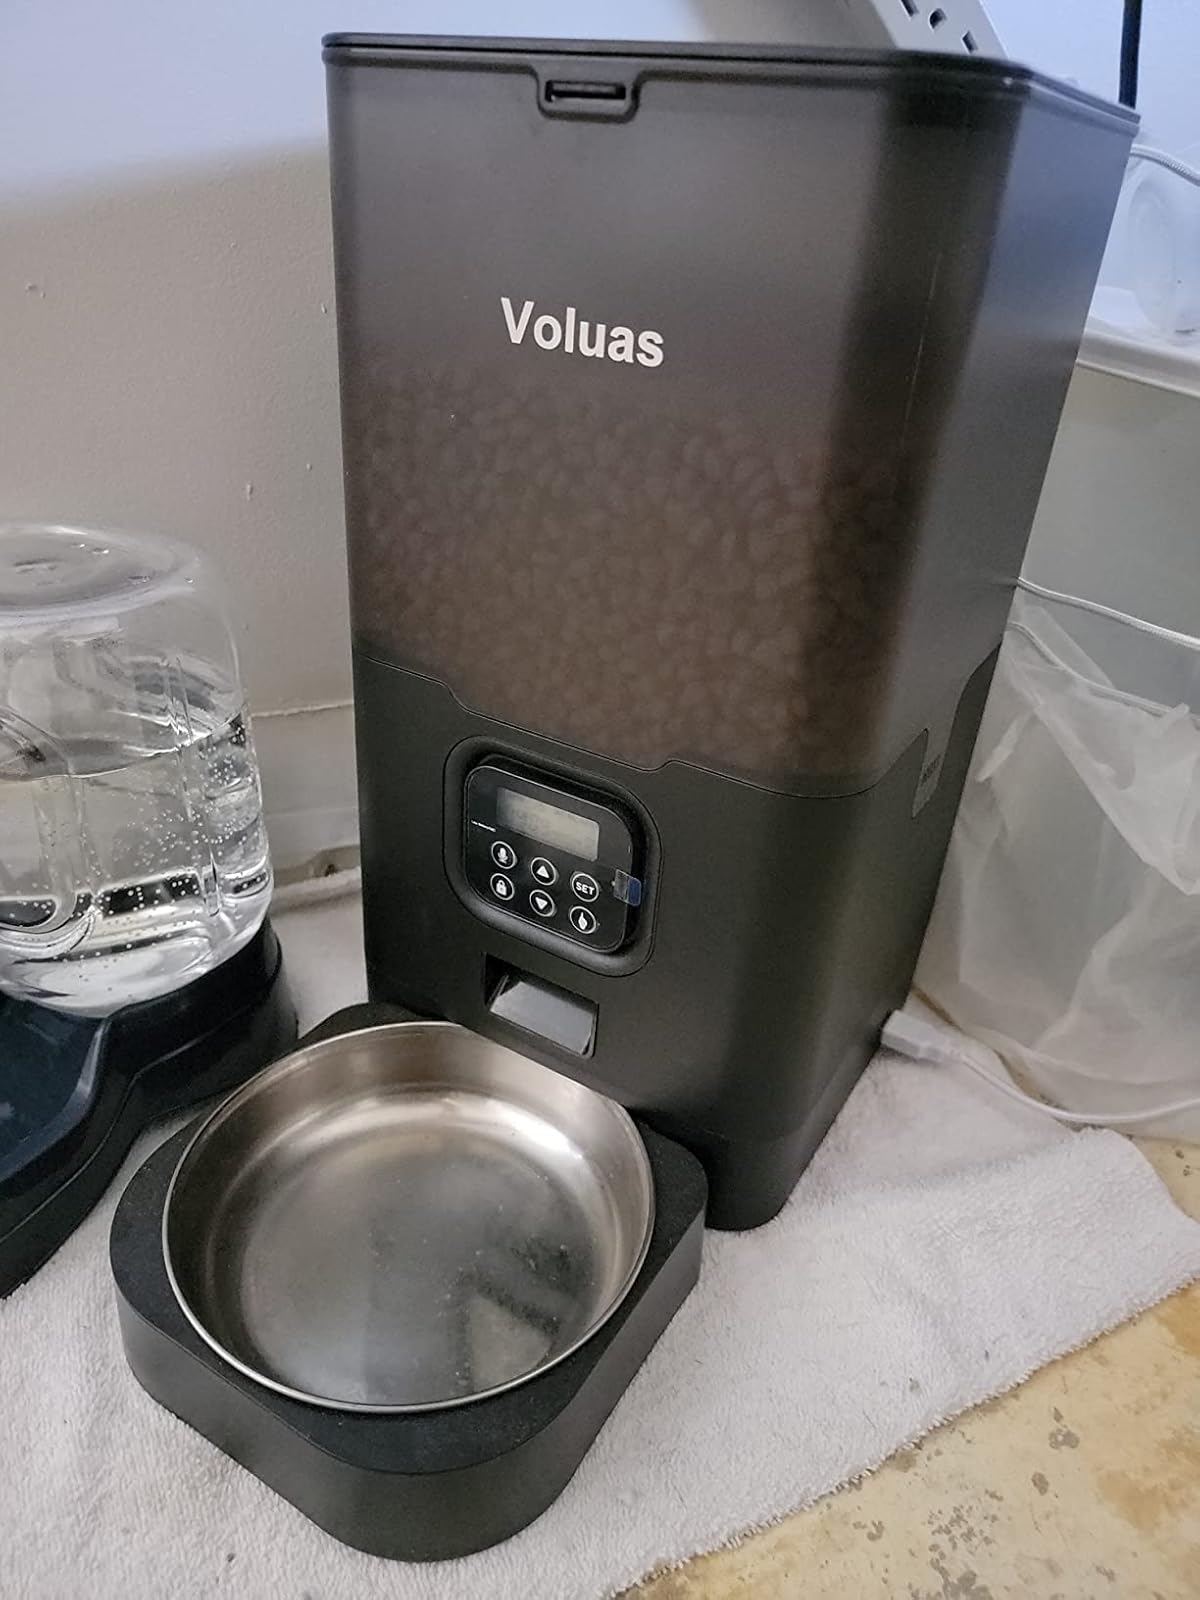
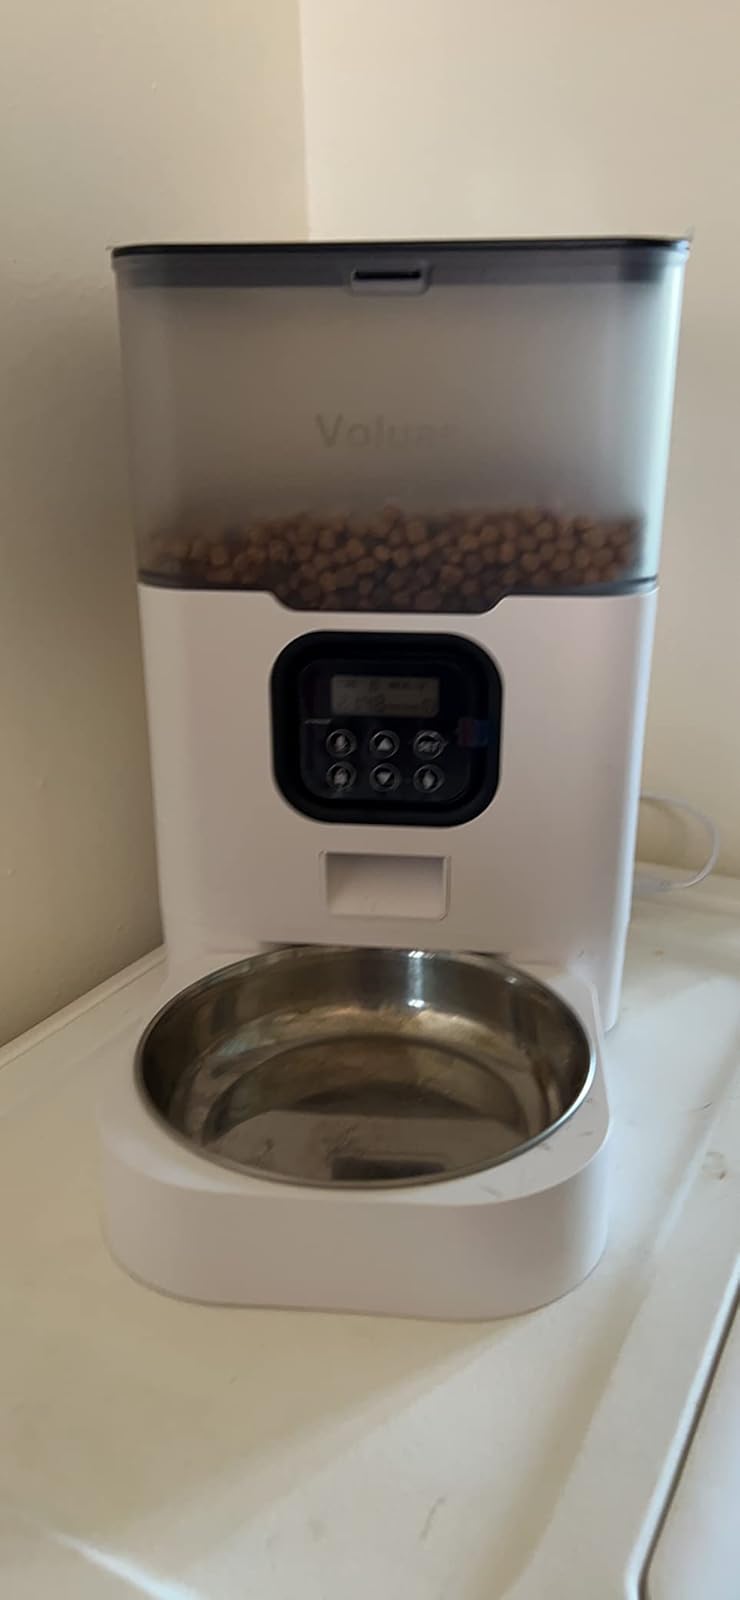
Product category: items_feeder
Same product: no